David Cameron

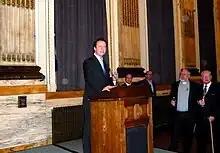
Cameron speaks at a Conservative reception in 2008

Cameron was re-elected UK prime minister on 7 May 2015 with a majority in the Commons. The Conservative Party's decisive victory in the general election was a surprise, as most polls and commentators had suggested the outcome was too close to call and that the result would be a second hung parliament. Cameron said of his first term when returned as prime minister for a second term that he was "proud to lead the first coalition government in 70 years" and offered particular thanks to Clegg for his role in it. Forming the first Conservative majority government elected since 1992, David Cameron became the first prime minister to be re-elected immediately after a full term with a larger popular vote share since Lord Salisbury at the 1900 general election.